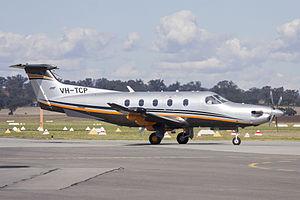
Le Pilatus PC-12 est un avion d'affaires monomoteur à turbopropulseur, qui peut également être utilisé comme cargo ou pour le transport de neuf passagers maximum. Il est capable de faire des décollages et atterrissages courts.